Antony Duff

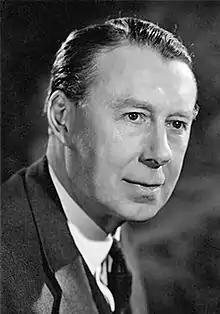

Sir Arthur Antony Duff (25 February 1920 – 13 August 2000) was a senior British diplomat and Director General of MI5.